August 1998 lunar eclipse

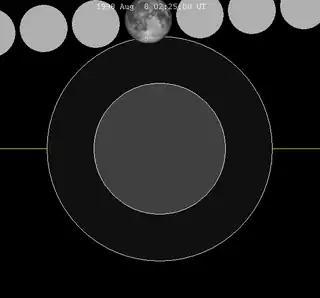
The Moon's hourly motion shown right to left

A penumbral lunar eclipse occurred at the Moon’s descending node of orbit on Saturday, August 8, 1998, with an umbral magnitude of −0.8637. A lunar eclipse occurs when the Moon moves into the Earth's shadow, causing the Moon to be darkened. A penumbral lunar eclipse occurs when part or all of the Moon's near side passes into the Earth's penumbra. Unlike a solar eclipse, which can only be viewed from a relatively small area of the world, a lunar eclipse may be viewed from anywhere on the night side of Earth. Occurring about 3.4 days before perigee (on August 11, 1998, at 12:45 UTC), the Moon's apparent diameter was larger.